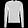
Label: Pullover